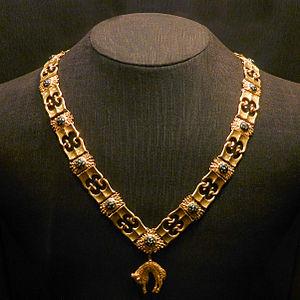
Collier de chevalier de l’Ordre de la Toison d’Or
Querrieu est une commune française située dans le département de la Somme, en région Hauts-de-France.